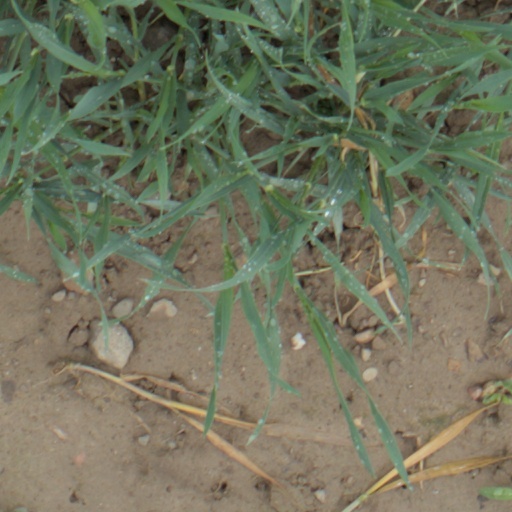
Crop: wheat